Angelo Dundee

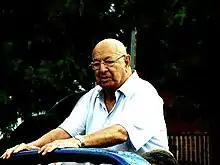
Parade of Champions at International Boxing Hall of Fame in Canastota, NY, 2008.

Dundee traveled around the world with Ali, and he was the cornerman in all but two of Ali's fights (Tunney Hunsaker in 1960 and Jimmy Ellis in 1971). Dundee trained the young Cassius Clay, as Ali was then known, in most of his early bouts, including those with Archie Moore (who had trained Clay before his partnering with Dundee) and Sonny Liston, where Clay won the heavyweight title. Dundee continued to train Ali in all of his fights until Ali's exile from boxing, and upon Ali's return to the sport Dundee trained him in almost all of his fights, including Ali's famed bouts with fighters such as Jerry Quarry, Oscar Bonavena, Joe Frazier, Floyd Patterson, George Foreman, Ken Norton and, later, Leon Spinks. One exception was in Ali's 1971 fight with Jimmy Ellis, where Dundee was in Ellis's corner. Ali knocked Ellis out in the 12th round. Dundee was accused by Foreman of loosening the ring ropes before his 1974 "The Rumble in the Jungle" fight with Ali to help Ali win the fight by using the rope-a-dope technique. Dundee consistently denied tampering with the ropes.